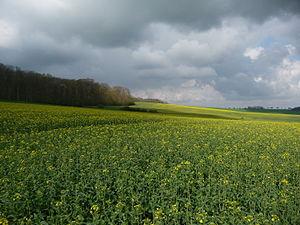
Champ près de Lagery